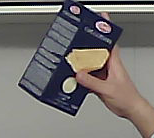
Product: barilla_lasagne